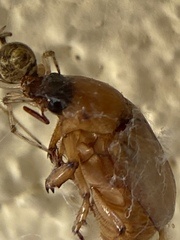
Species: Parasteatoda_tepidariorum